Richard J. Curran

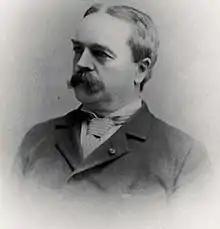

Richard J. Curran (January 4, 1838 – June 1, 1915) was an Irish-American surgeon, army officer, and politician. He received the Medal of Honor for his actions during the American Civil War.